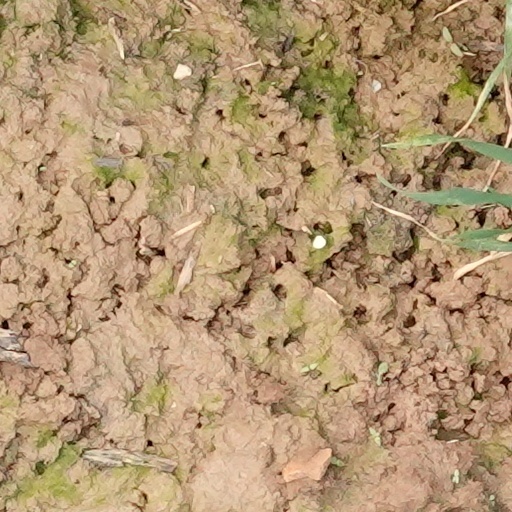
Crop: wheat